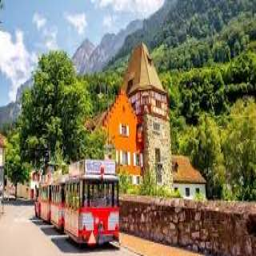
Red House